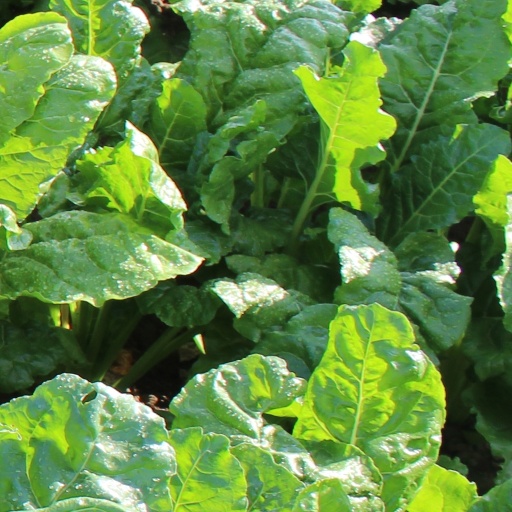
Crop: sugar beet